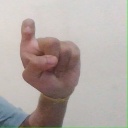
अक्षर: इ